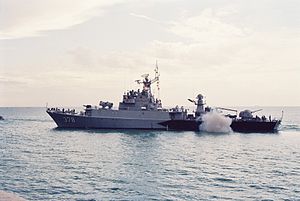
Parchim-klassen
Parchim-klassen blev udviklet til den Østtyske flåde i slutningen af 1970'erne og bygget af Peene-Werft i Wolgast i Østtyskland. Skibene blev designet til kystnær antiubådskrigsførelse. I tilfælde af en fuld krig mellem NATO og Warszawapagten var deres hovedopgave neutraliseringen af de små tyske type 206 samt de danske og norske Tumleren/Kobben-klasse undervandsbåde. Det første skib Wismar, blev søsat den 9. april 1981 i Rostock. Denne båd blev efterfulgt af yderligere 15 søsterskibe frem til 1986. For at støtte produktionen økonomisk besluttede Sovjetunionen at indkøbe yderligere 12 skibe af klassen som blev leveret mellem 1986 og 1990.